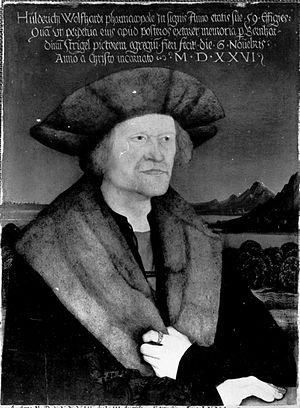
Le Castor d’Europe, Castor commun ou Castor d’Eurasie est une espèce de mammifères de la famille des Castoridae. C’est le plus grand des rongeurs aquatiques autochtones d’Eurasie et de l’hémisphère nord.